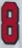
Number: 8